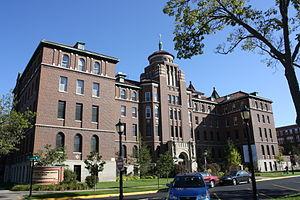
Le couvent Sainte-Rose-de-Viterbe, est un couvent situé à La Crosse aux États-Unis, édifice protégé du patrimoine historique.
Les Franciscaines de l'Adoration perpétuelle forment une congrégation religieuse féminine enseignante et hospitalière de droit pontifical.